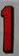
Number: 1